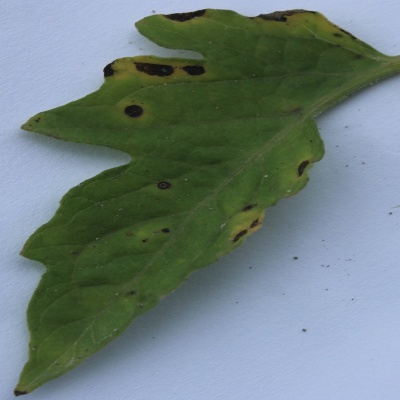
Crop: Tomato
Condition: leaf blight